U.S. Route 62 in New York

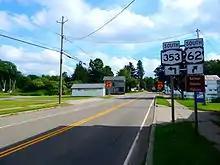
US 62 south at NY 353 in Dayton

Upon entering the town of Leon, US 62 veers slightly northeastward to run along the base of a small valley surrounding Mud Creek. The two entities separate at the hamlet of Leon and US 62 returns northward, descending the eastern side of the Conewango Creek valley and becoming the eastern valley road once again. Just before crossing into the town of Dayton, US 62 leaves the edge of the valley and heads northward through the gully. Here, it crosses over Conewango Creek once more and intersects NY 322. At the northern extent of the ravine, US 62 turns northeastward toward the community of Dayton, the site of its junction with NY 353. Past Dayton, the valley becomes much less defined as the route follows a small stream through the town of Persia and into the village of Gowanda. US 62 becomes Jamestown Street and serves as the primary north–south street through the community. It intersects NY 39 in the village center, and the two routes embark on an overlap along Main Street. Just past the junction, the two routes cross Cattaraugus Creek and enter Erie County.